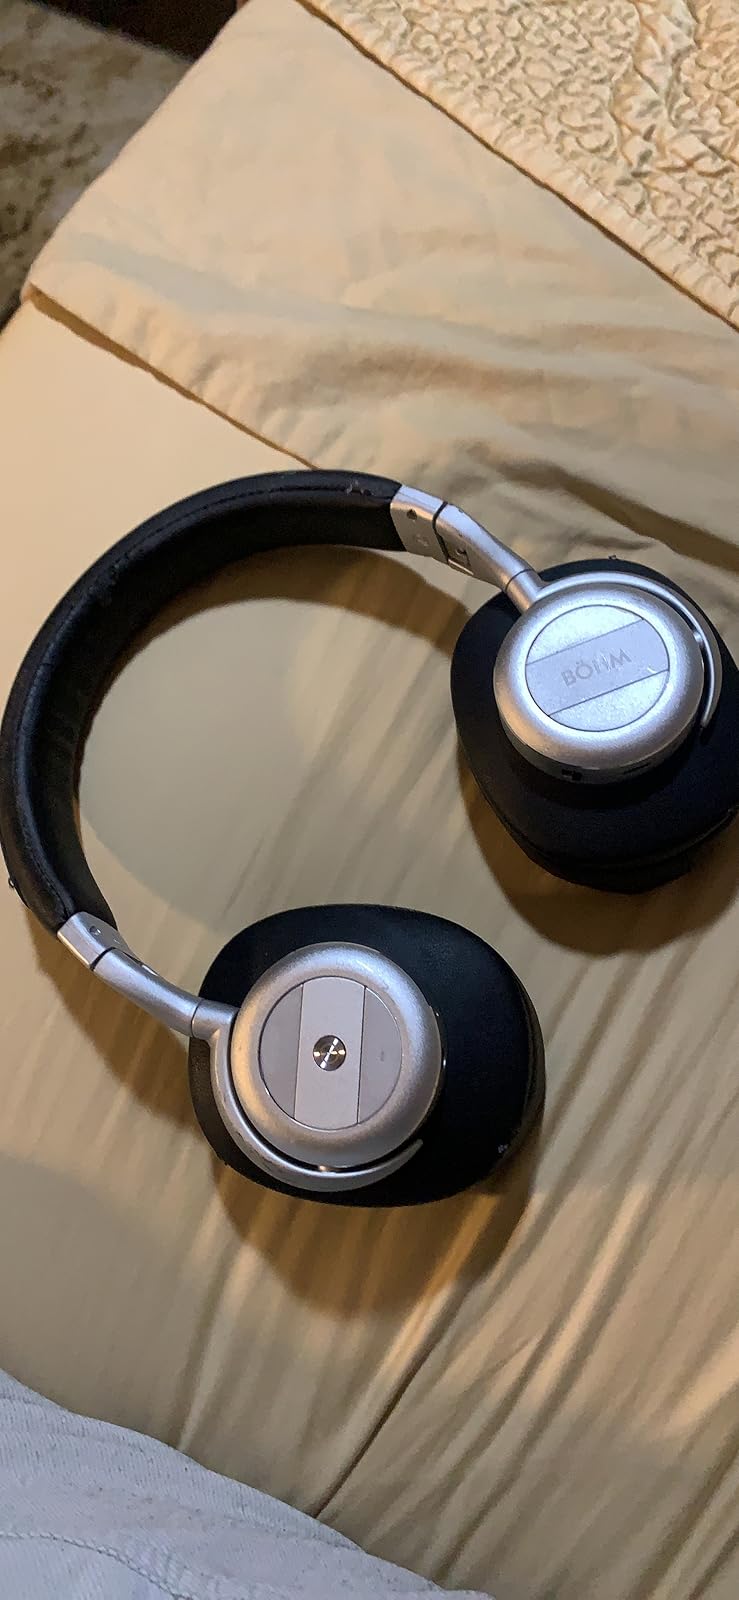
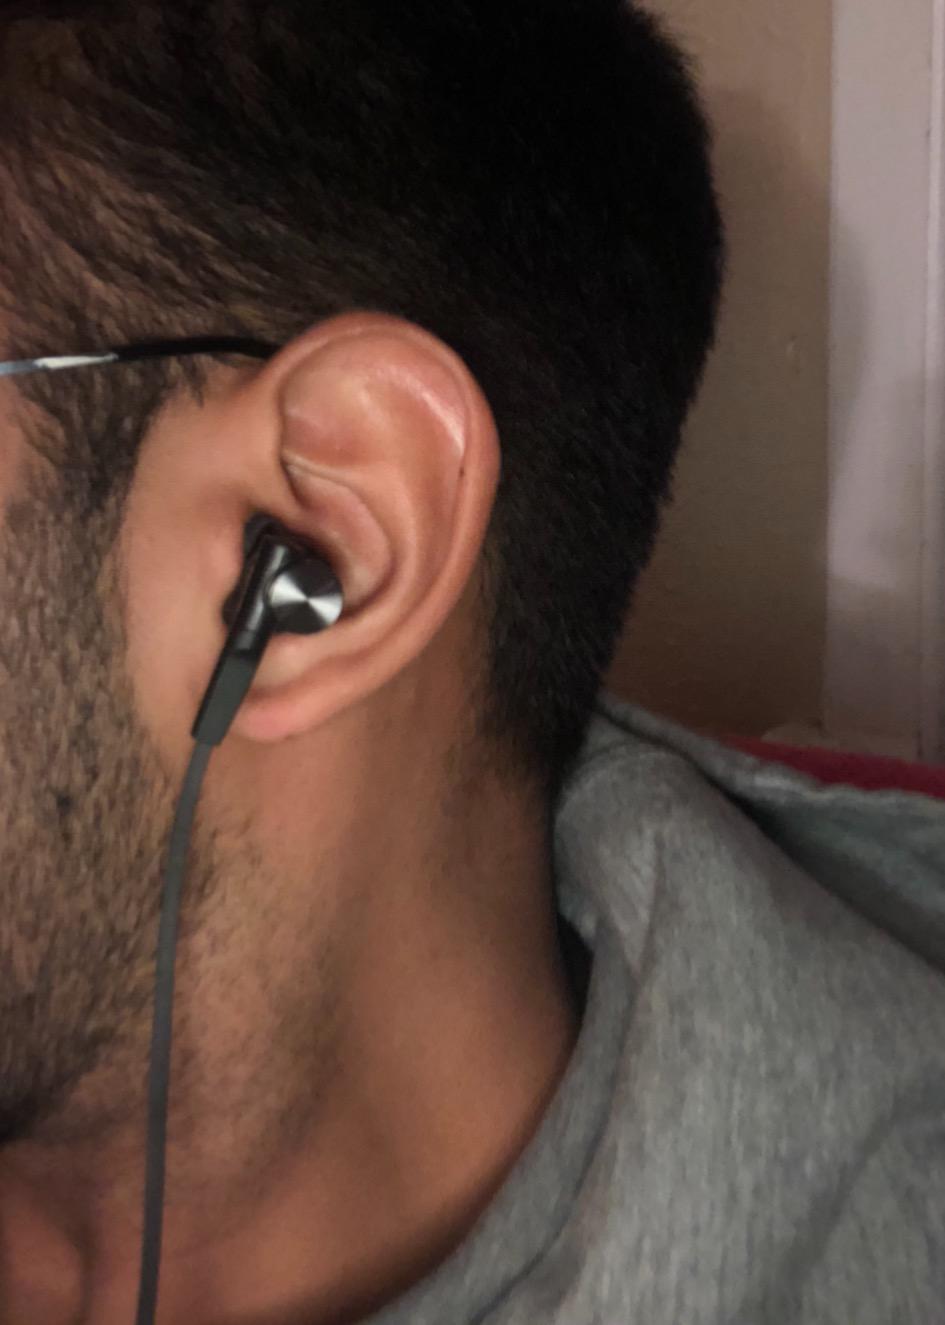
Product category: headphones
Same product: no